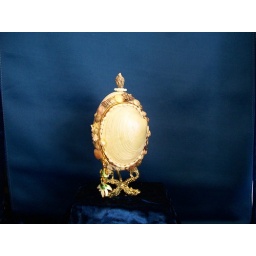
door is a clam shell surounded by fresh water pearls and small sea shells